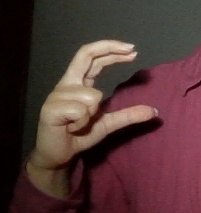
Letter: thal